Mobile Gendarmerie

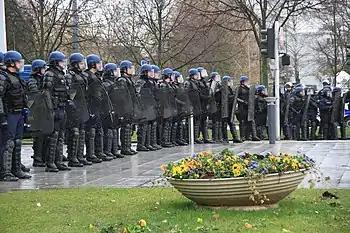
"Gendarmes mobiles" during a demonstration

The term "mobile" was used at various times in the 18th and 19th centuries to name various Gendarmerie or mixed Gendarmerie-Army units: mobile battalions, mobile columns, etc. engaged in public order duties. By the beginning of the 20th century, it was realized that there was a need for an intermediate force between the Police and the Army, which until then had been frequently called upon in case of trouble, very often with disastrous results (fraternization in a few cases, use of excessive violence in most of the others). The Departmental Gendarmerie also contributed platoons composed of gendarmes on temporary duty taken from local brigades but these men had received no specific training in crowd control, were not under the command of their regular officers and this service was not popular as it took the men away from the brigades for weeks at a time and considerably disrupted the service. Still, many lawmakers were reluctant to create a dedicated force which – they thought – would be costly and might become a new Praetorian guard.